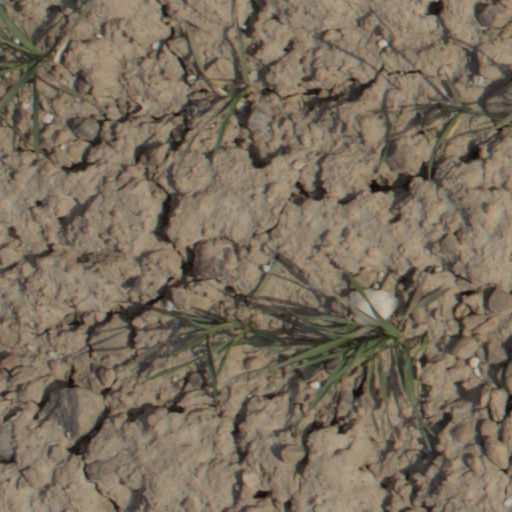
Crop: wheat